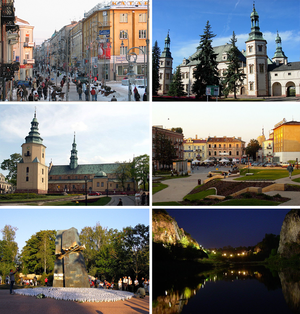
Kielce
Kielce er en by i den sydlige del af Polen med 204.891 indbyggere, hovedstad i voivodskabet świętokrzyskie. Kielce har et areal på 109,65 km².